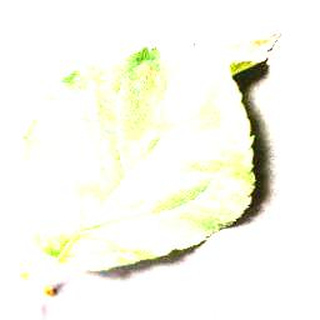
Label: apple_cedar_apple_rust